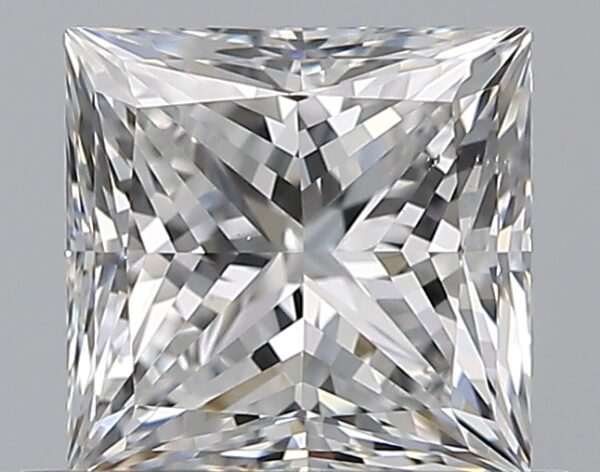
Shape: princess
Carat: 0.72
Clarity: VS2
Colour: E
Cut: EX
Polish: EX
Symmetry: VG
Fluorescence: N
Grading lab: GIA
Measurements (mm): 4.92 x 4.78 x 3.53